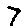
Label: 7